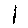
Label: 1